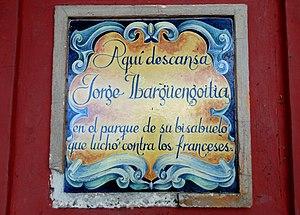
Jorge Ibargüengoitia Antillón est un écrivain et dramaturge mexicain.